Daniel Boone

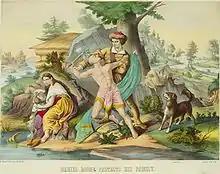
"Daniel Boone Protects His Family", based on "The Rescue", a controversial statue that once stood outside the United States Capitol building

Daniel Boone remains an iconic figure in American history, although his status as an early American folk hero and later as a subject of fiction has tended to obscure the actual details of his life. He emerged as a legend in large part because of John Filson's "The Adventures of Colonel Daniel Boon", part of his book "The Discovery, Settlement and present State of Kentucke". First published in 1784, Filson's book was primarily intended to popularize Kentucky to immigrants. It was translated into French and German, and made Boone famous in America and Europe. Based on interviews with Boone, Filson's book contained a mostly factual account of Boone's adventures from the exploration of Kentucky through the American Revolution, although many have doubted if the florid, philosophical dialogue attributed to Boone was authentic. Often reprinted, Filson's book established Boone as one of the first popular heroes of the United States.